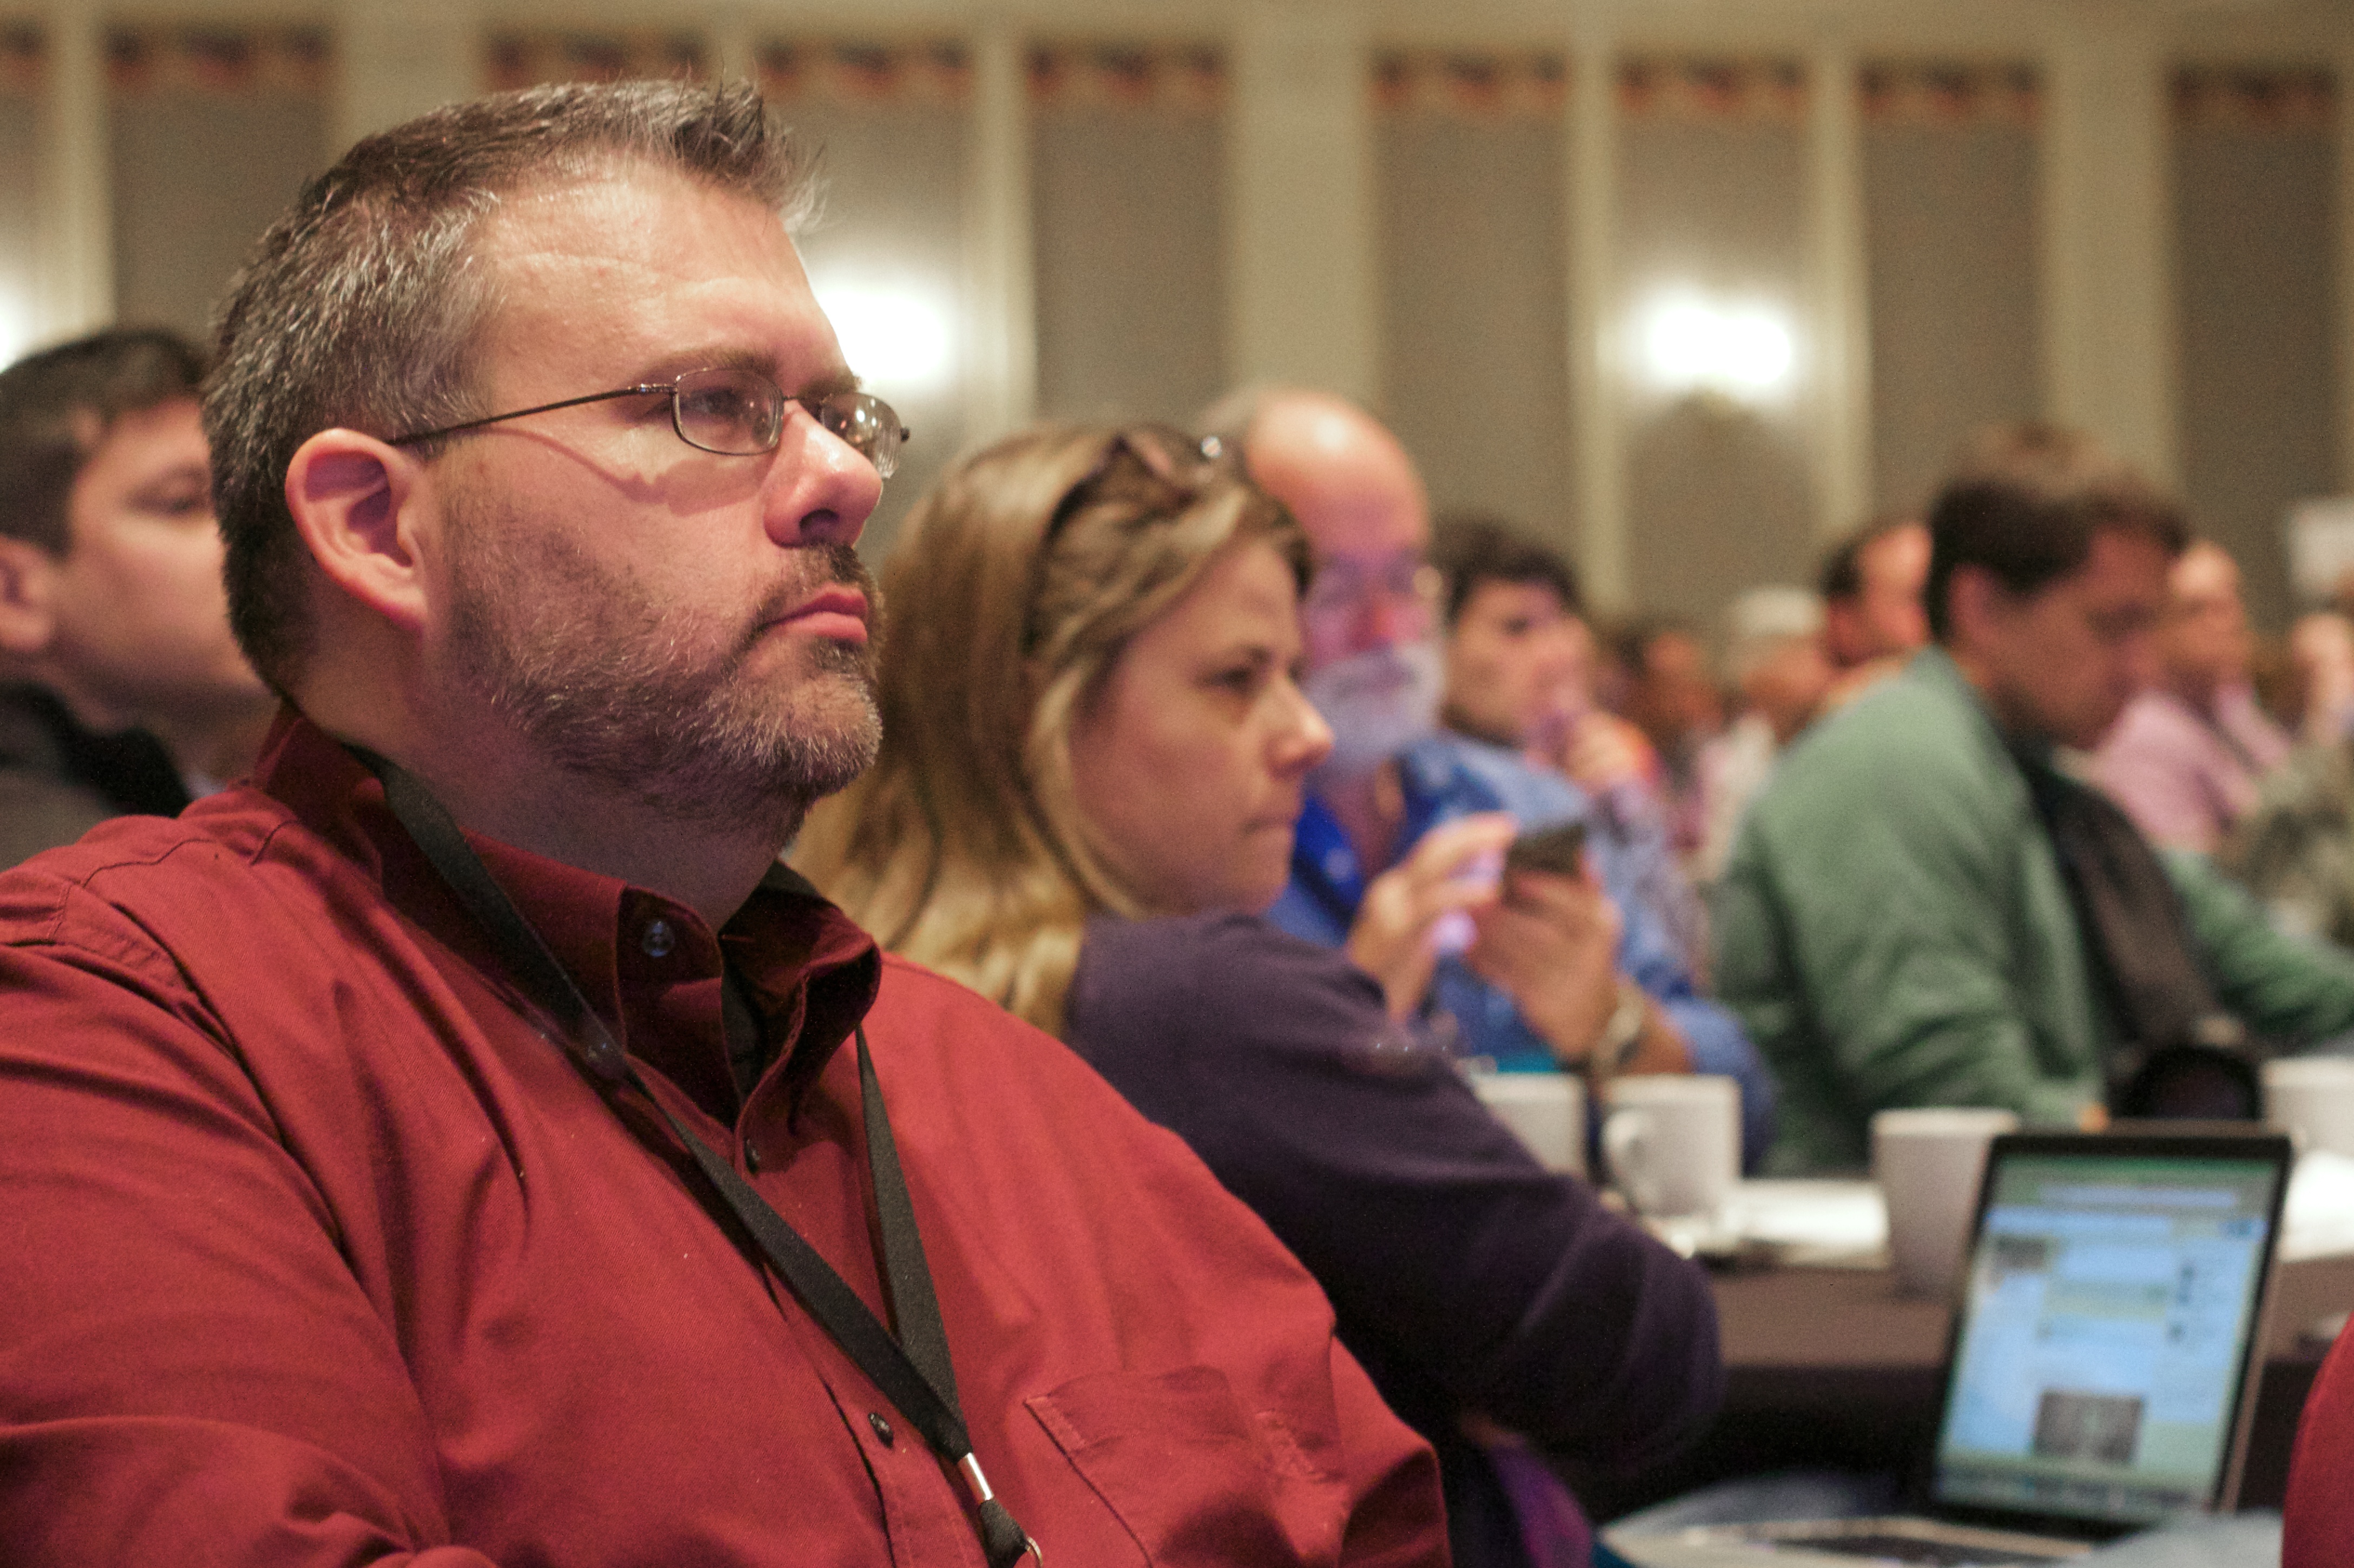
person, people, audience, community, convention, academic conference